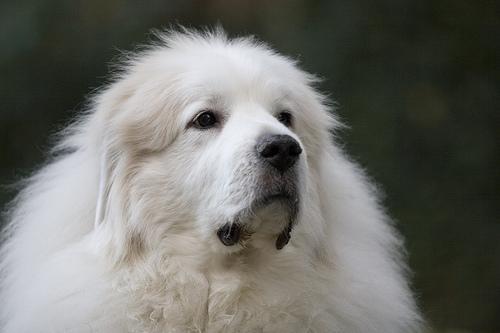
Great_Pyrenees